HMS King George V (41)

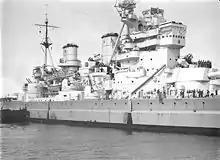
Midships in 1945

After repairs and adjustments to her guns, "King George V" attacked German shipping in the Glom Fjord, Norway, in October 1941. She then covered convoys to Russia. On 1 May 1942 she was operating with as an escort to Convoy PQ 15, and collided with the destroyer , which had manoeuvred to avoid a mine and crossed her bow in dense fog. "Punjabi" was cut in two and sank; "King George V" had of her bow badly damaged. "King George V" entered the Gladstone Dock in Liverpool on 9 May for repairs by Cammell Laird, and returned to Scapa Flow on 1 July 1942. The battleship did not leave Scapa Flow until 18 December when she finally resumed convoy escort duty, providing distant cover for the Arctic convoy JW 51A.